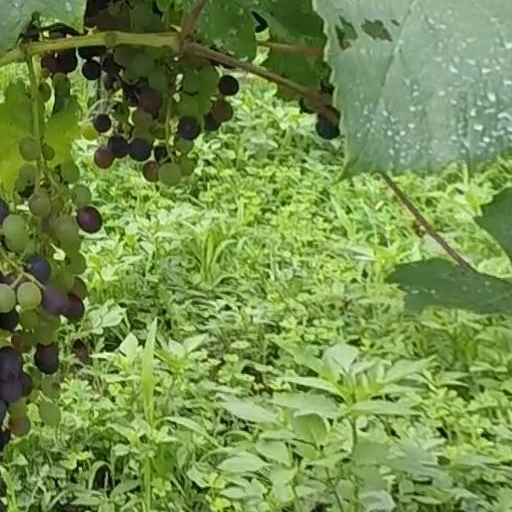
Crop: grape